Nice tramway

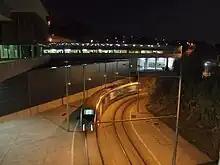
A Nice tramway car pulling into the depot.

Formerly called "Las Planas", the north-western terminus of the tramway was renamed "Henri Sappia" in July, 2013. The Henri Sappia depot is situated at the northwestern terminus of the line in the neighbourhood of Le Rouret, where the Count of Falicon and the Marquis of Rouret once owned large villas and many farms dotted the land.